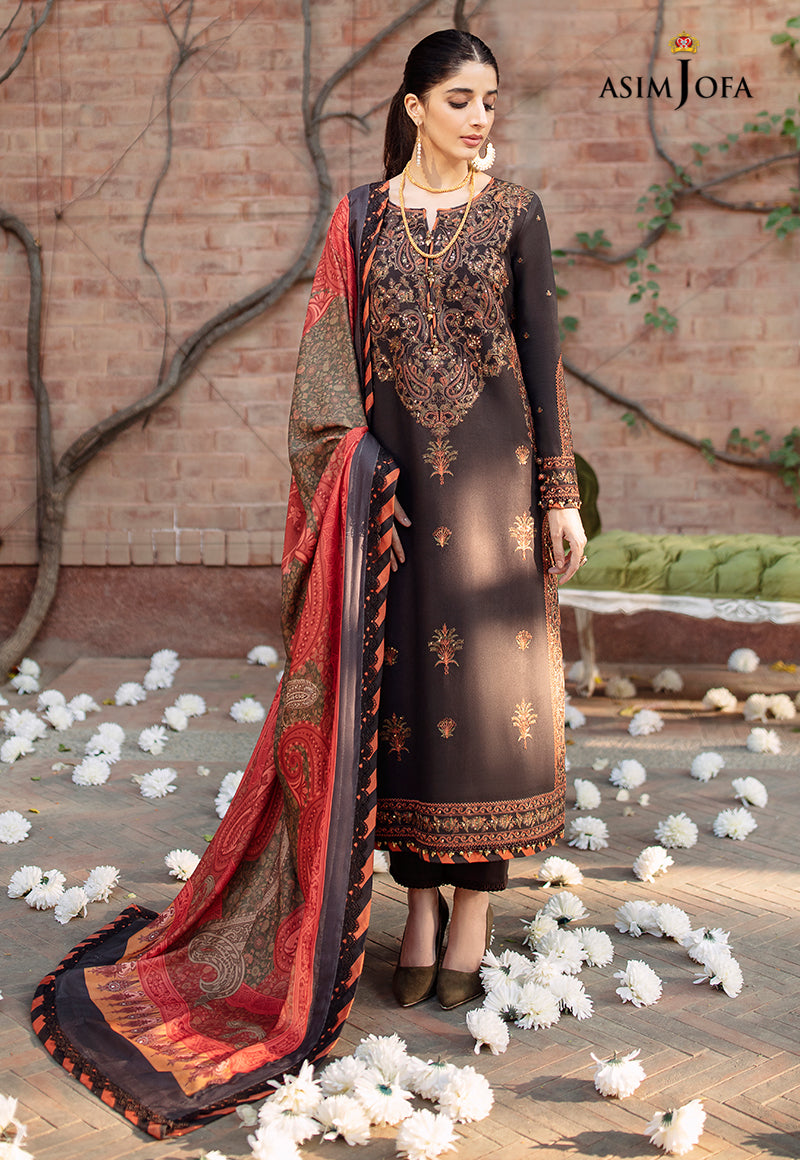
dark brown embroidered salwar suit